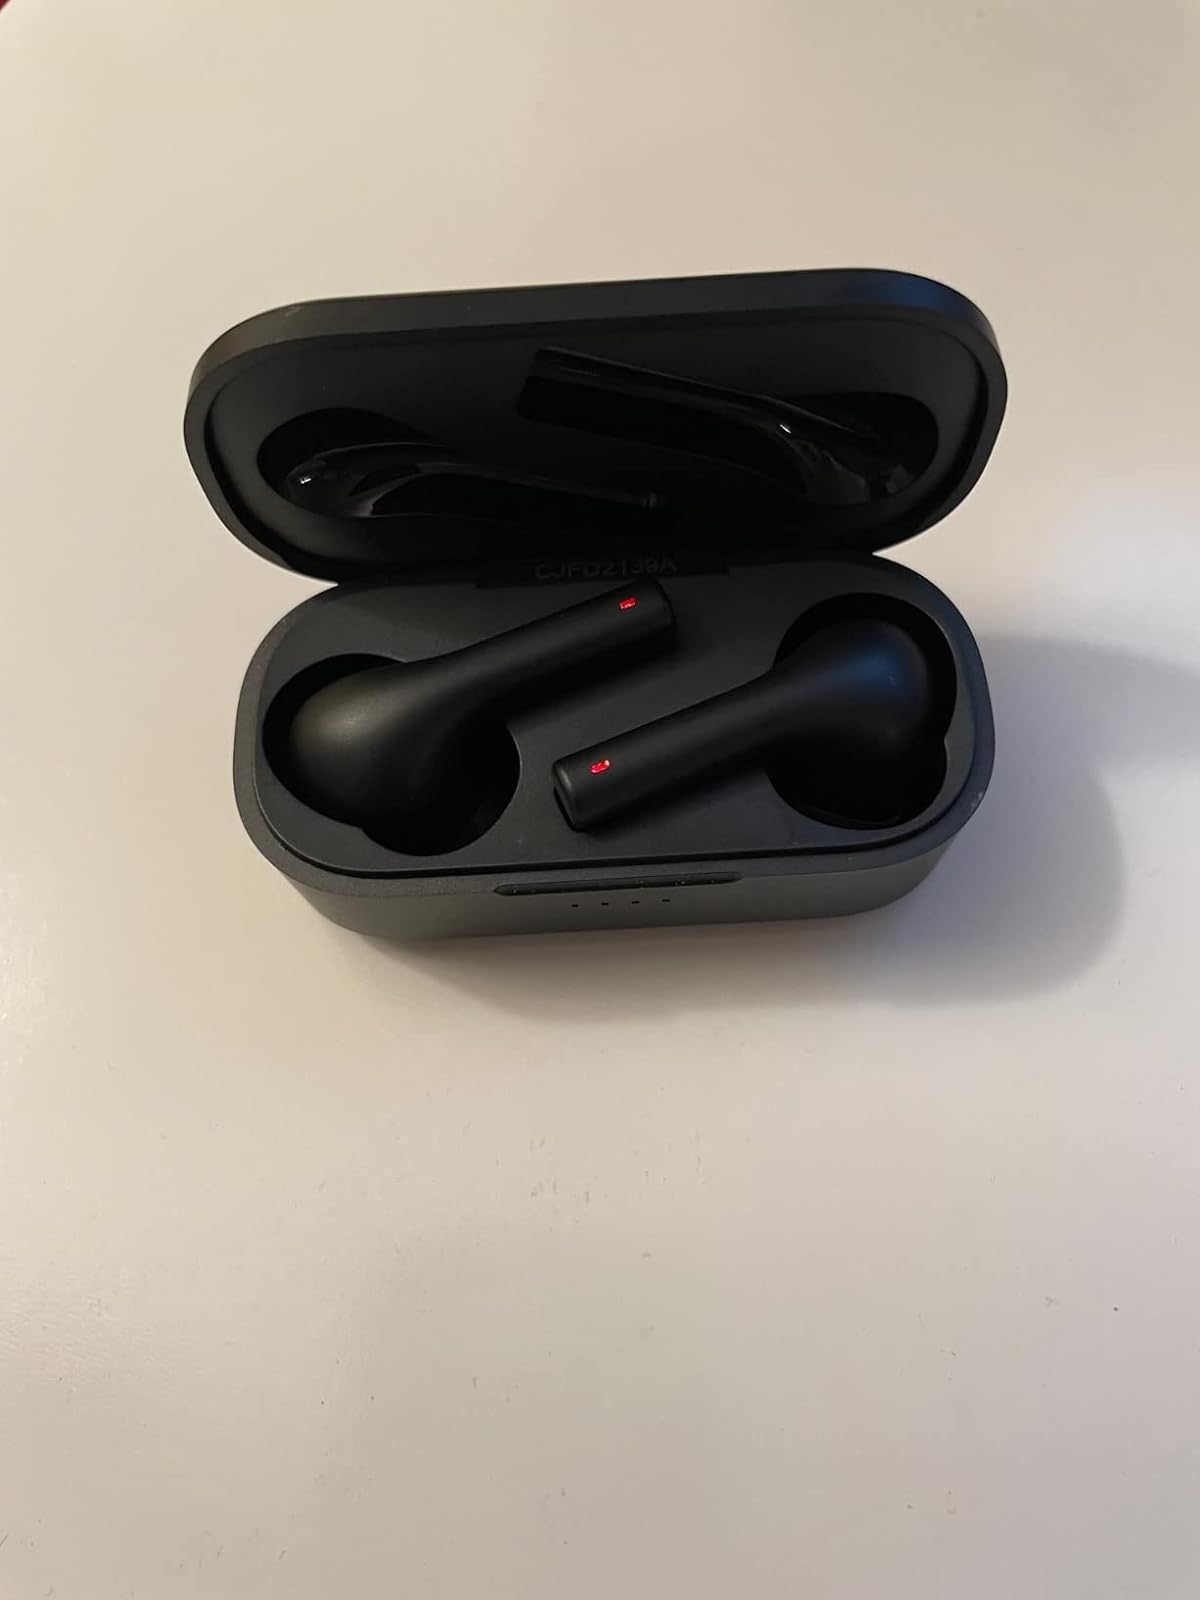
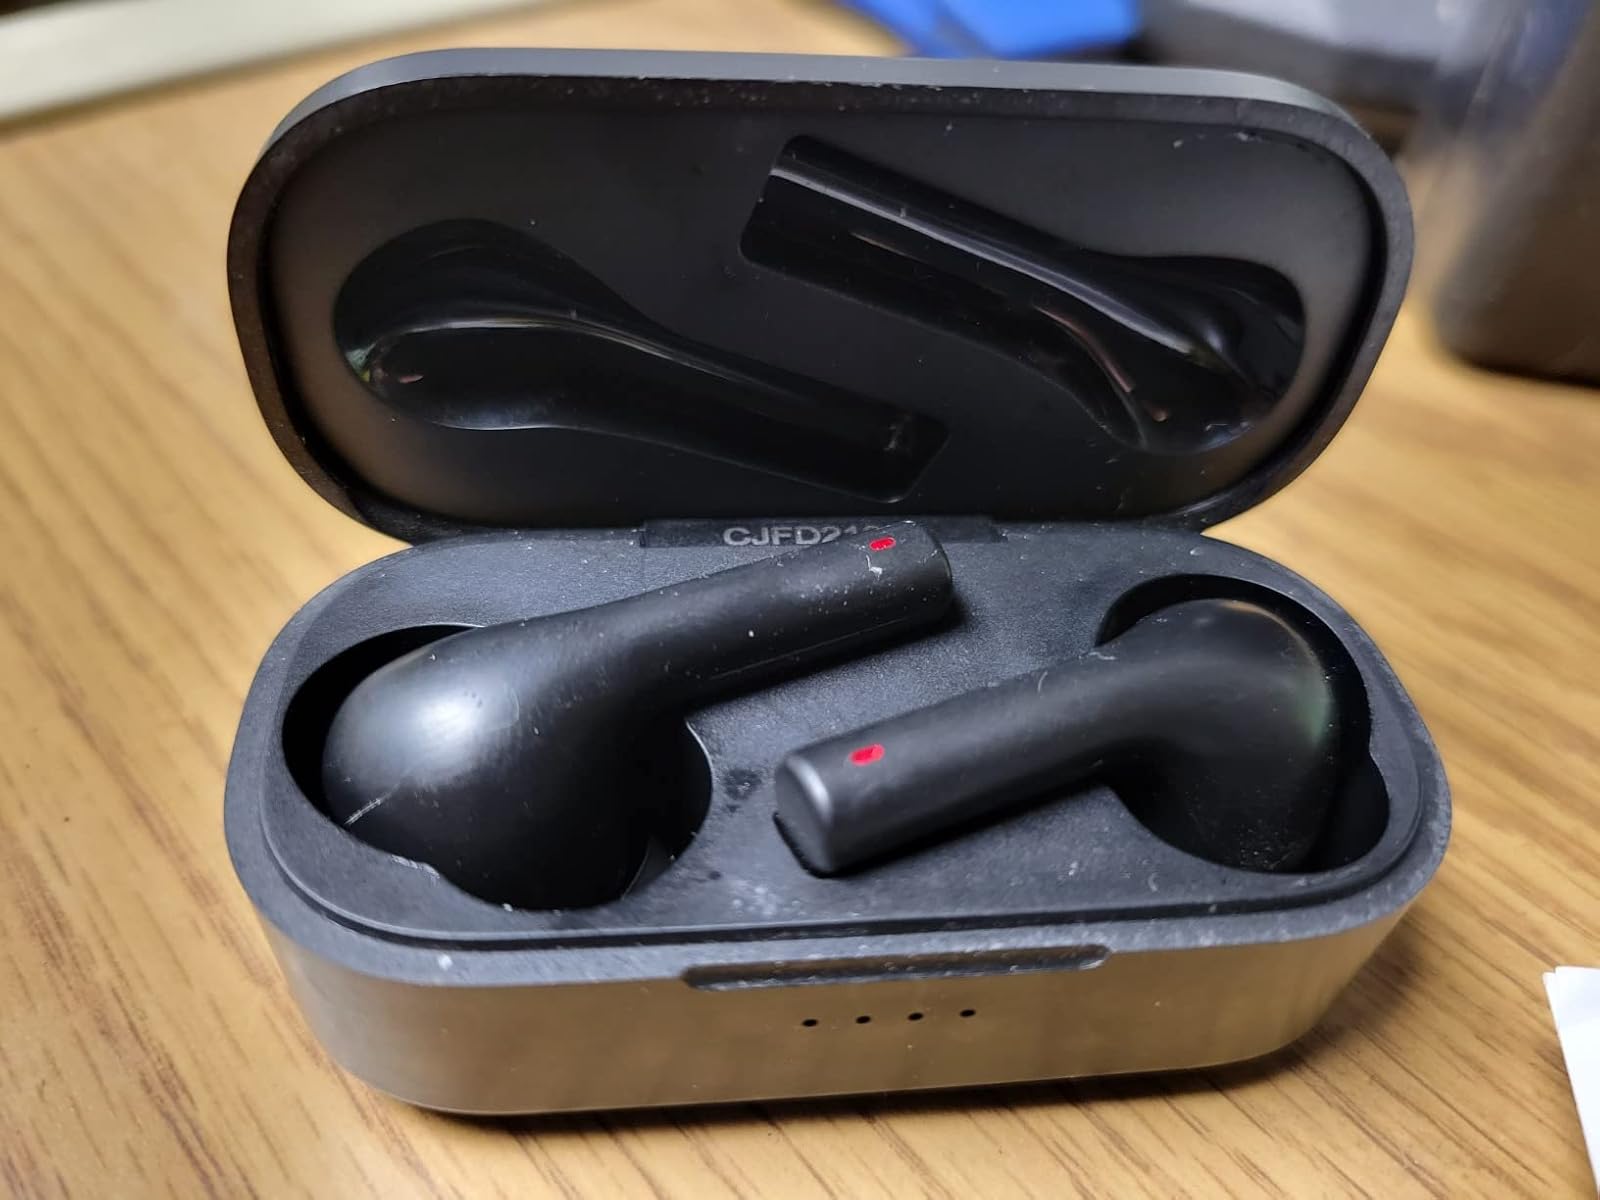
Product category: earbuds
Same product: yes